Every Girl's Dream

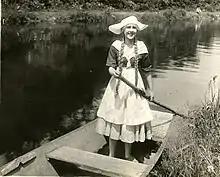
Still with June Caprice

Every Girl's Dream is a 1917 American silent drama film directed by Harry F. Millarde and starring June Caprice, Kittens Reichert, and Harry Hilliard.